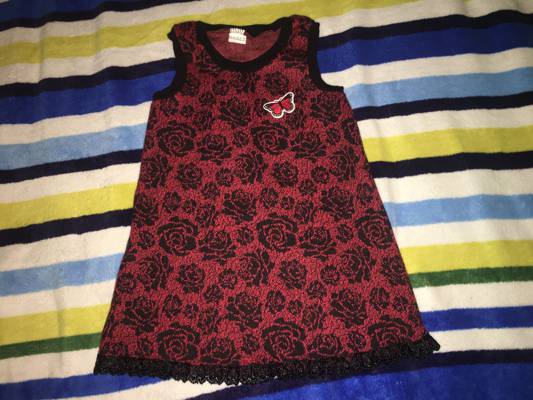
Waste category: clothes